Szczepan Pieniążek

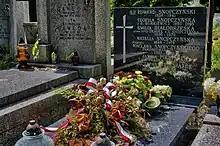
Grave of Szczepan Pieniazek in Warsaw's Bródno Cemetery

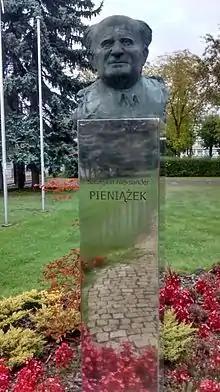
Bust of Professor Szczepan Pieniążek in Skierniewice

Szczepan Aleksander Pieniążek (1913–2008) was a Polish pomologist, professor of the Warsaw University of Life Sciences, and a vice-president of the Polish Academy of Sciences. He was a pioneer in Polish horticulture, which was in need of reform after World War II. Having studied in the United States, Pieniążek brought to Poland innovative solutions to various fruit-growing problems. In his scientific research, he generally focused on pomology, plant physiology, and conservation of orchards. He published over one hundred publications, including an academic handbook "Horticulture".